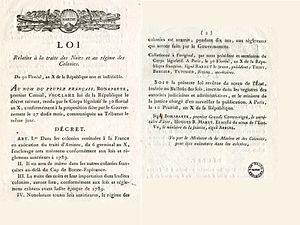
France, Bonaparte, premier consul.- Loi relative la traite des noirs et au régime des colonies, 30 Floreal An X (1802) de la République une et indivisible. La loi du 30 Floreal An X (1802) rétablit l'esclavage dans les colonies rendues à la France ainsi que dans les colonies au-delà du Cap de Bonne-Espérance, conformément aux lois et réglements antérieurs à 1789. Référence Irel ANOM
Napoléon Bonaparte, né le 15 août 1769 à Ajaccio et mort le 5 mai 1821 sur l'île Sainte-Hélène, est un militaire et homme d'État français, premier empereur des Français, du 18 mai 1804 au 6 avril 1814 et du 20 mars au 22 juin 1815, sous le nom de Napoléon Iᵉʳ.
La paix d'Amiens est le nom donné à la période de paix qui s'amorce avec le traité d'Amiens, signé le 25 mars 1802 entre le Royaume-Uni d'une part et la France, l'Espagne et la République batave, de l'autre part.
La loi du 20 mai 1802 est un retour sur les principes du décret du 4 février 1794 qui avait aboli l'esclavage sur tous les territoires de la République française. Il faut constater que cette abolition n'a pas été effective dans plusieurs colonies françaises. La Réunion a entravé son application, la Martinique l'a refusée au terme d'une insurrection royaliste. En effet, soulevée depuis le 16 septembre 1793, la Martinique signe, représentée par le planteur Louis-François Dubuc, un accord de soumission à la royauté anglaise. Le 6 février 1794, les Anglais entament la conquête militaire de l'île qu’ils terminent le 21 mars 1794. Les planteurs martiniquais évitent donc ainsi l'abolition effective de l'esclavage sur leur territoire.